Koreatown

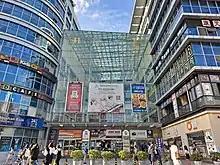
Koreatown, Shanghai

The population of Koreans in China include millions of descendants of Korean immigrants with citizenship of the People's Republic of China, as well as smaller groups of South and North Korean migrants, with a total of roughly 2.3 million people as of 2009. China has the largest ethnic Korean population living outside mainland Korea.